Pets in South Korea

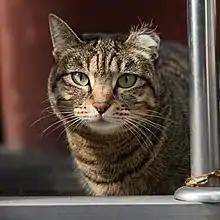
When stray cats are neutered, the tip of the ear is cut off to signify the cat's status.

Abandoned and lost animals see the highest increases in May and August, and one of the causes of this is the breeding of stray cats. The South Korean government has launched a stray cat neutering program called Trap Neuter Release (TNR). TNR is done by safely capturing stray cats, neutering them, and releasing them back to their captive locations. TNR is carried out by the Government to prevent the increase in the population of stray cats.